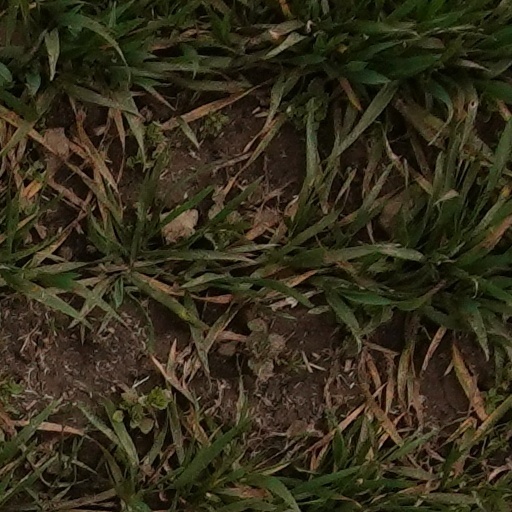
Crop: wheat